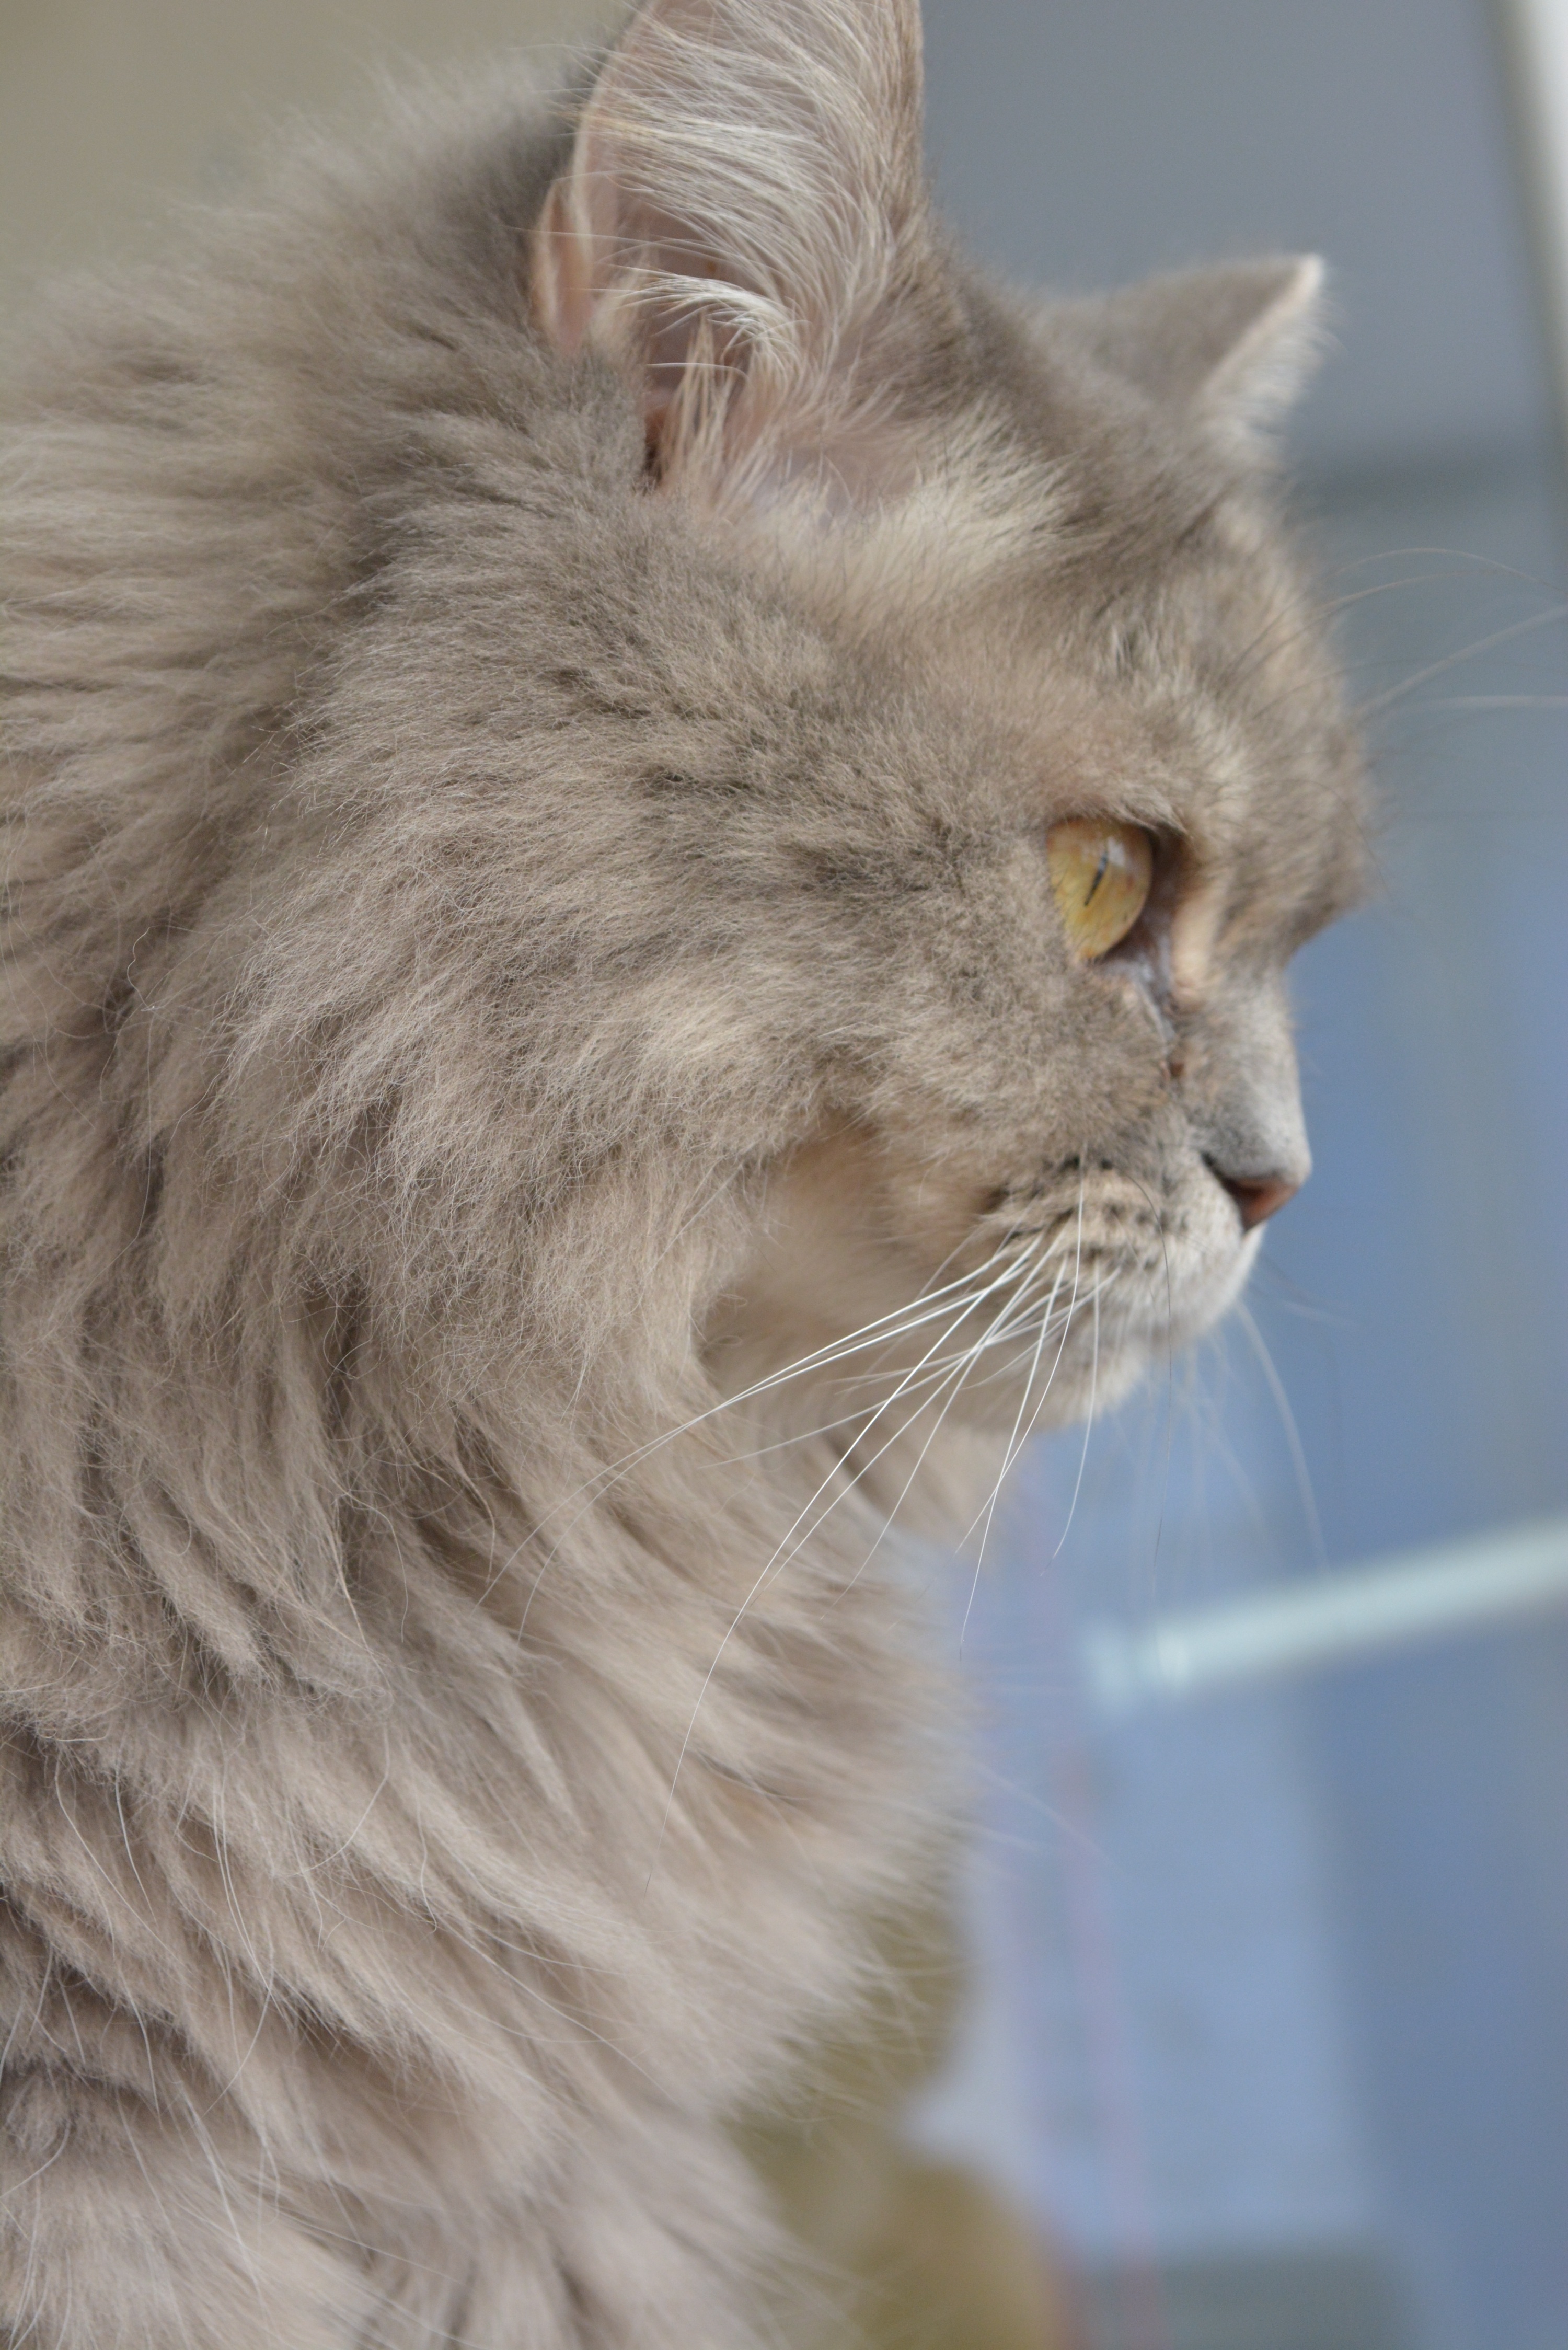
sweet, cute, fur, cat, mammal, fauna, whiskers, grey, adidas, vertebrate, mieze, curious, domestic cat, norwegian forest cat, small to medium sized cats, cat like mammal, carnivoran, nebelung, domestic short haired cat, domestic long haired cat, british semi longhair